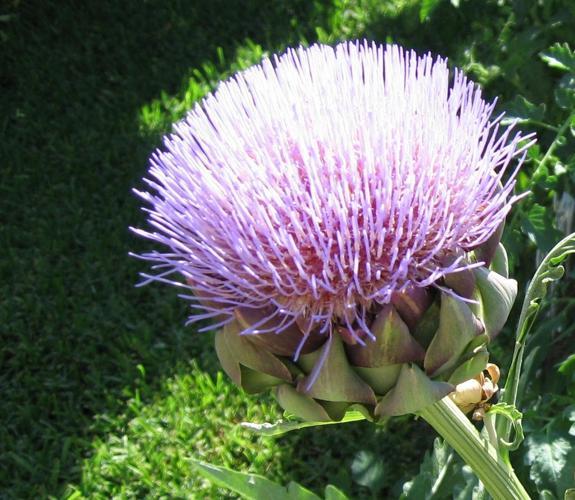
Label: artichoke